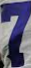
Number: 7